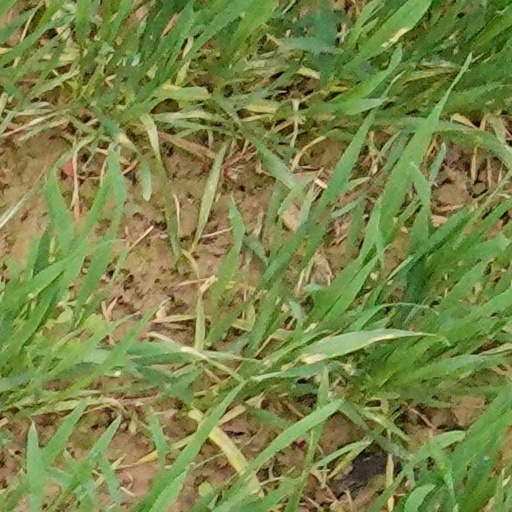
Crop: wheat